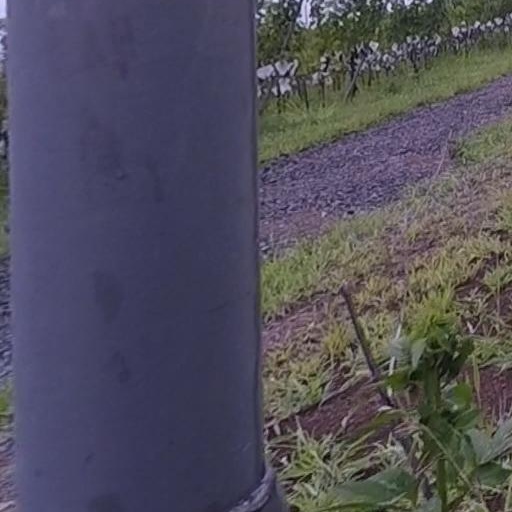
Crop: grape